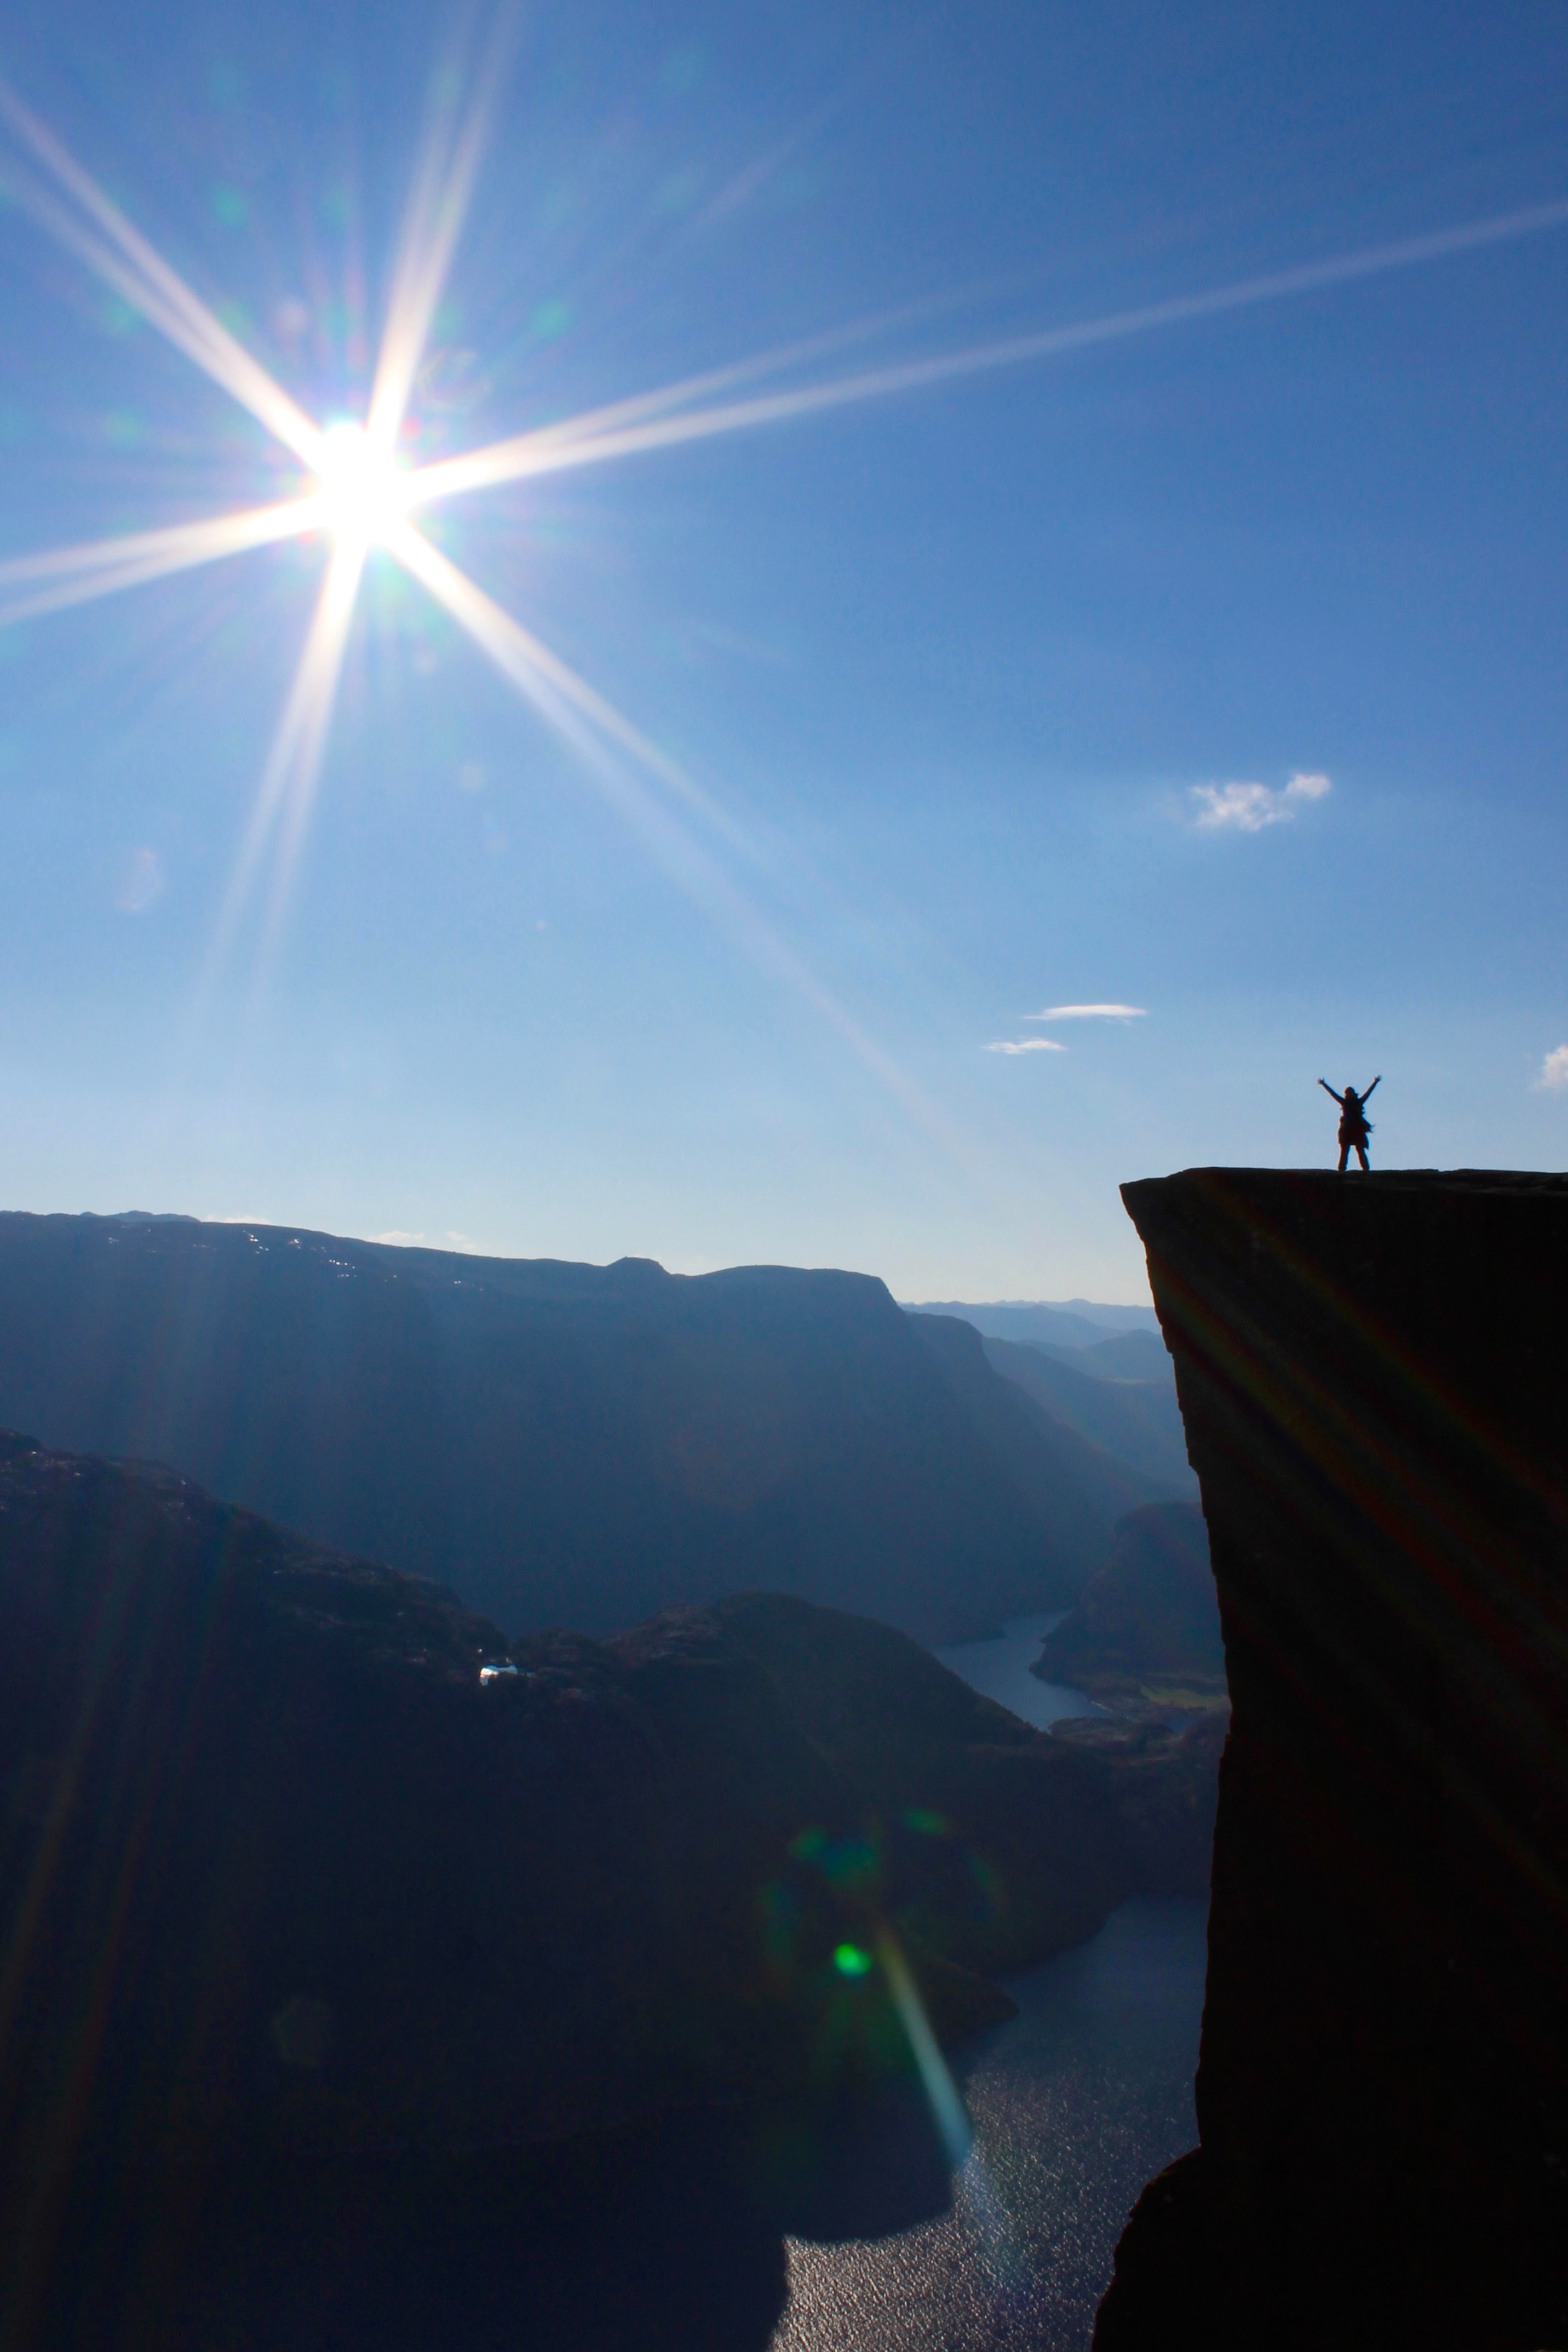
sea, horizon, mountain, light, cloud, sky, sun, sunrise, sunlight, morning, mountain range, dusk, flight, extreme sport, terrain, astronomical object, atmosphere of earth